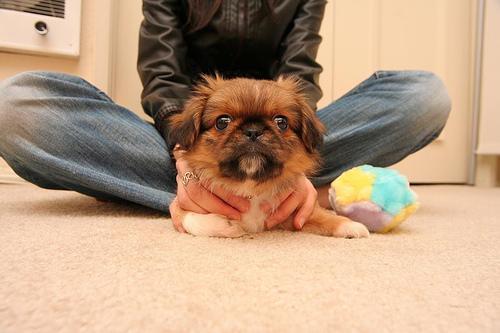
Pekinese